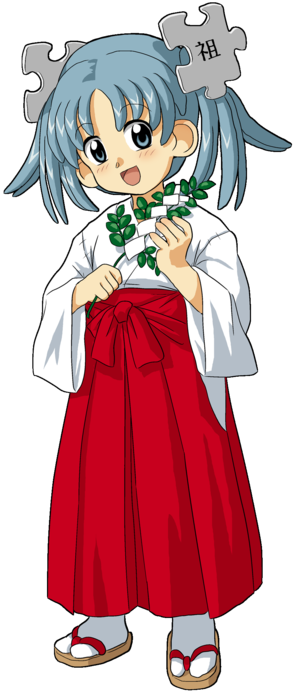
Les miko sont, au Japon, de jeunes femmes au service d'un sanctuaire shintoïste. Elles assistent les prêtres shintō dans leurs tâches cléricales quotidiennes et accueillent les visiteurs des lieux saints.